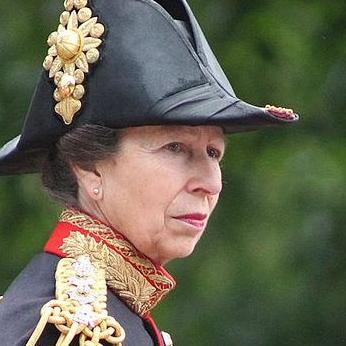
Age: 62